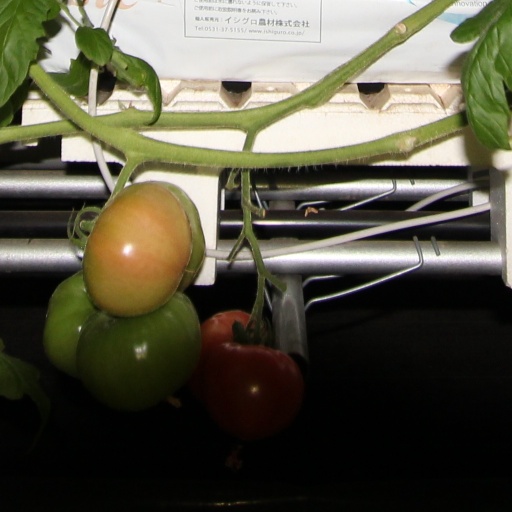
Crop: tomato